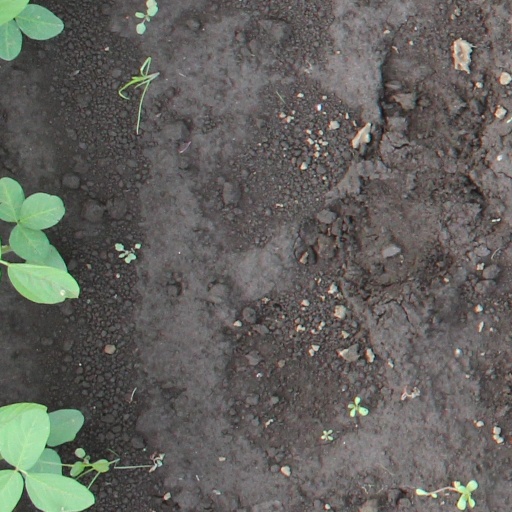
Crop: soybean